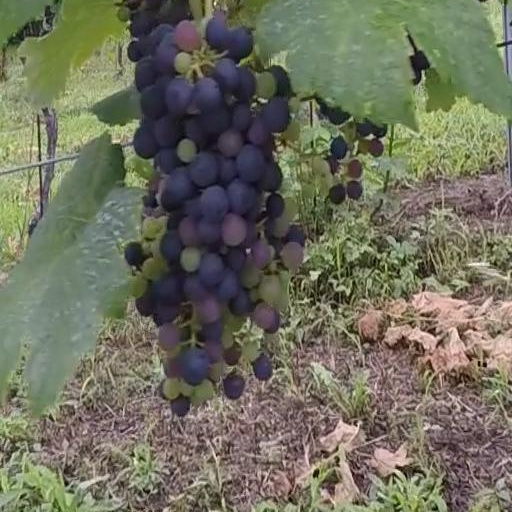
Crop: grape